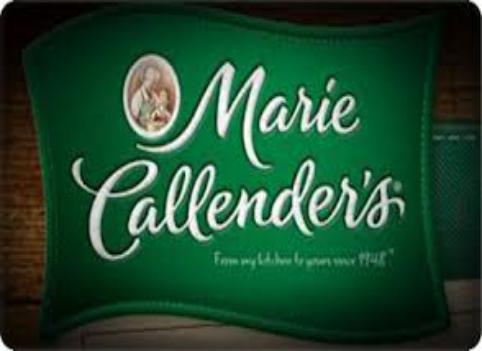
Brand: Marie Callender's
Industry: Food